Wilson Body Company

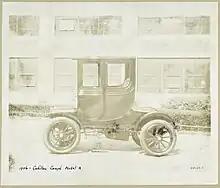
1906 Cadillac coupé

Former employees included the Fisher brothers who founded Fisher Body Company. Henry Ford appears in a photograph of Wilson staff dated around 1900.